Kosovo offensive (1915)

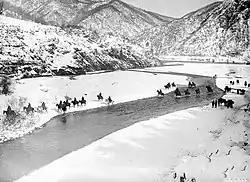
Serbian cavalry heading towards the mountains during the Great Retreat

Mackensen ordered an all-out pursuit by the Bulgarians southwest toward Priština. However, the Bulgarian First Army was having difficulties in getting all of its units across the West and South Morava Rivers. On 10 November, the Bulgarian First Division was able to cross the South Morava at Leskovac, about 18 miles south of Niš, but a Serbian force consisting of the Timok I, Šumadija II, and Morava II Divisions were able to mount a successful counterattack, driving the Bulgarians back toward Leskovac; using this respite, the Serbians continued their retreat toward Priština. On 11 November, the Bulgarian First Army, after taking Niš, established contact with the German X Reserve Corps, and then turned to the southwest toward Kosovo in pursuit of the retreating Serbs. For two days, the greatly outnumbered Serbian army held Prokuplje but eventually had to retreat.